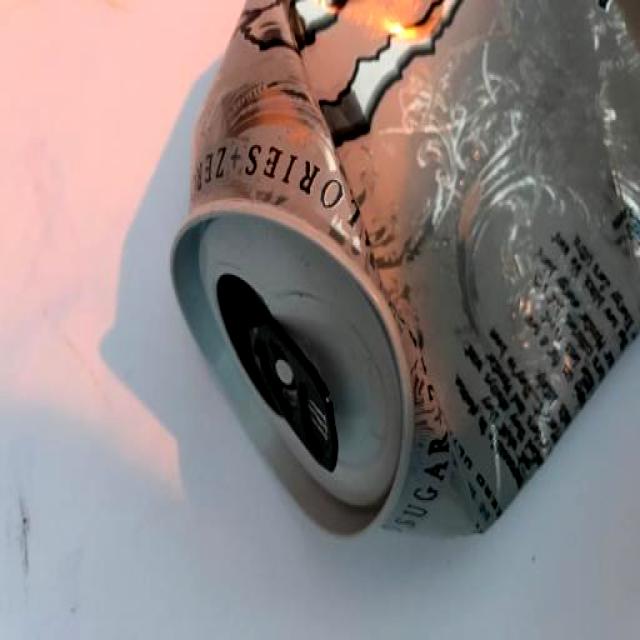
Label: Metal